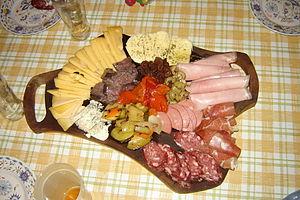
La cuisine argentine peut être décrite comme le mélange culturel des influences autochtone et méditerranéenne dans le large champ d’application de bétail et de produits agricoles qui abondent dans le pays.